Annie Murray

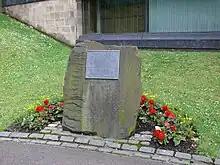
Memorial to Scottish international brigade volunteers in the Spanish Civil War; in Princes Street Gardens, Edinburgh

Murray spoke at the dedication of the memorial to the Scottish international brigade volunteers in Princes Street Gardens, Edinburgh in 1986.